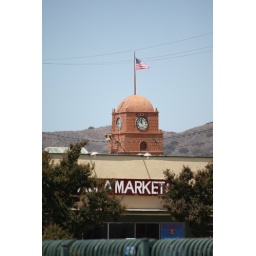
The clock tower in downtown Santa Paula.